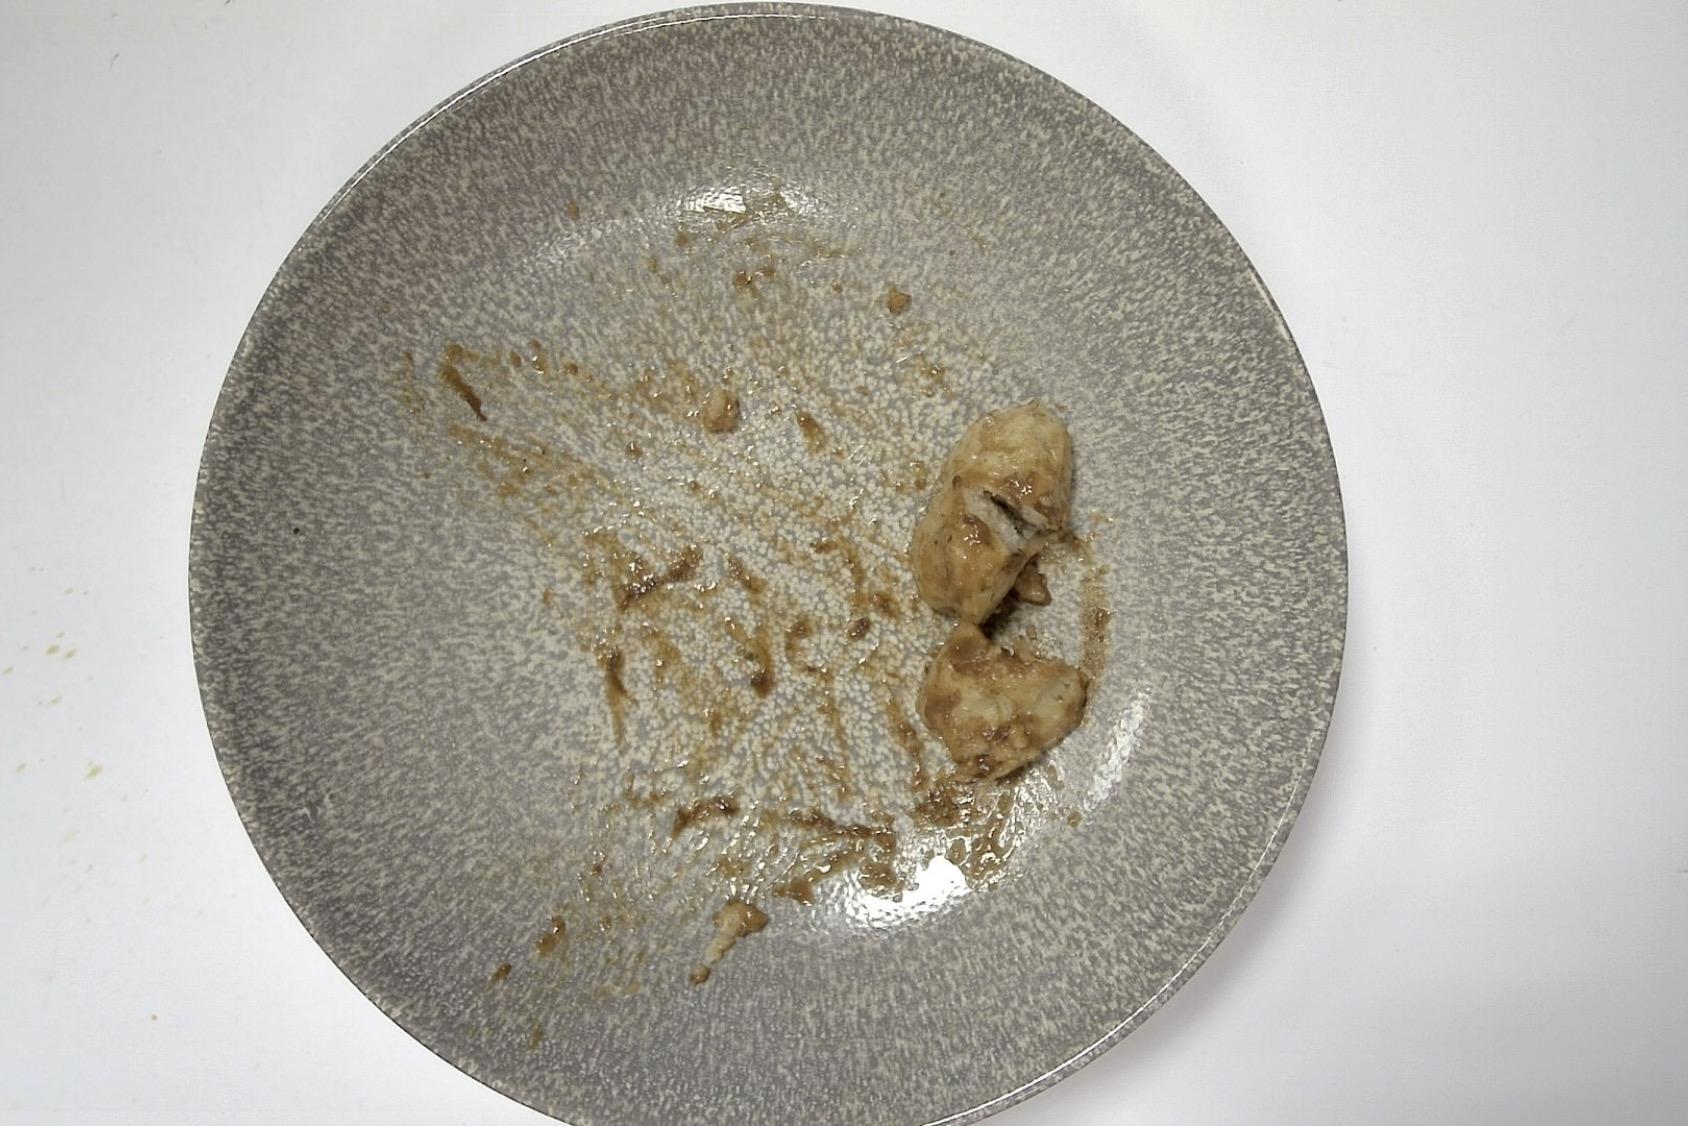
Gericht: Rinderbraten mit Rotkohl , Semmelknödel , Malzbier-Senf-Sauce
Portionsgröße: Normale Portion
Zutaten: Semmelknödel , Rotkohl, Rinderbraten, Malzbier-Senf-Sauce
Gewicht vorher: 370 g
Kalorien vorher: 402,4 kcal
Gewicht nachher: 334 g
Kalorien nachher: 363,248 kcal